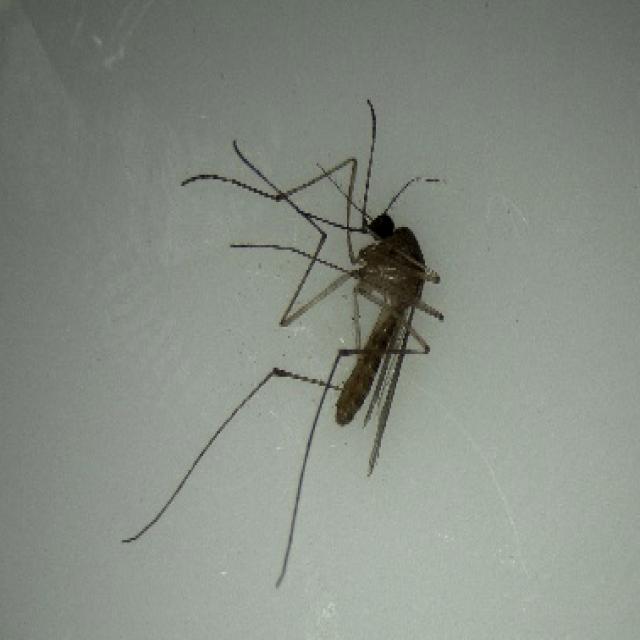
Species: culex_pipiens